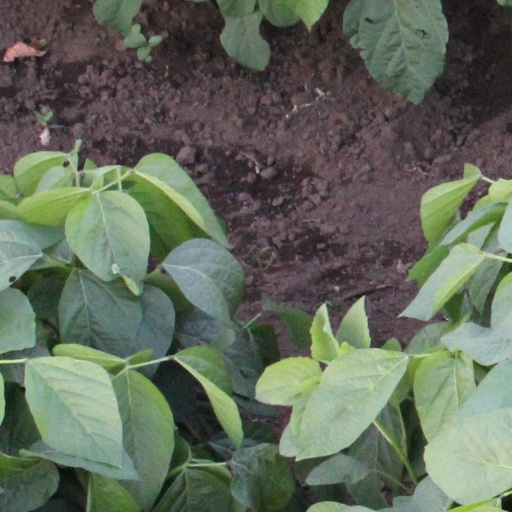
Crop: soybean